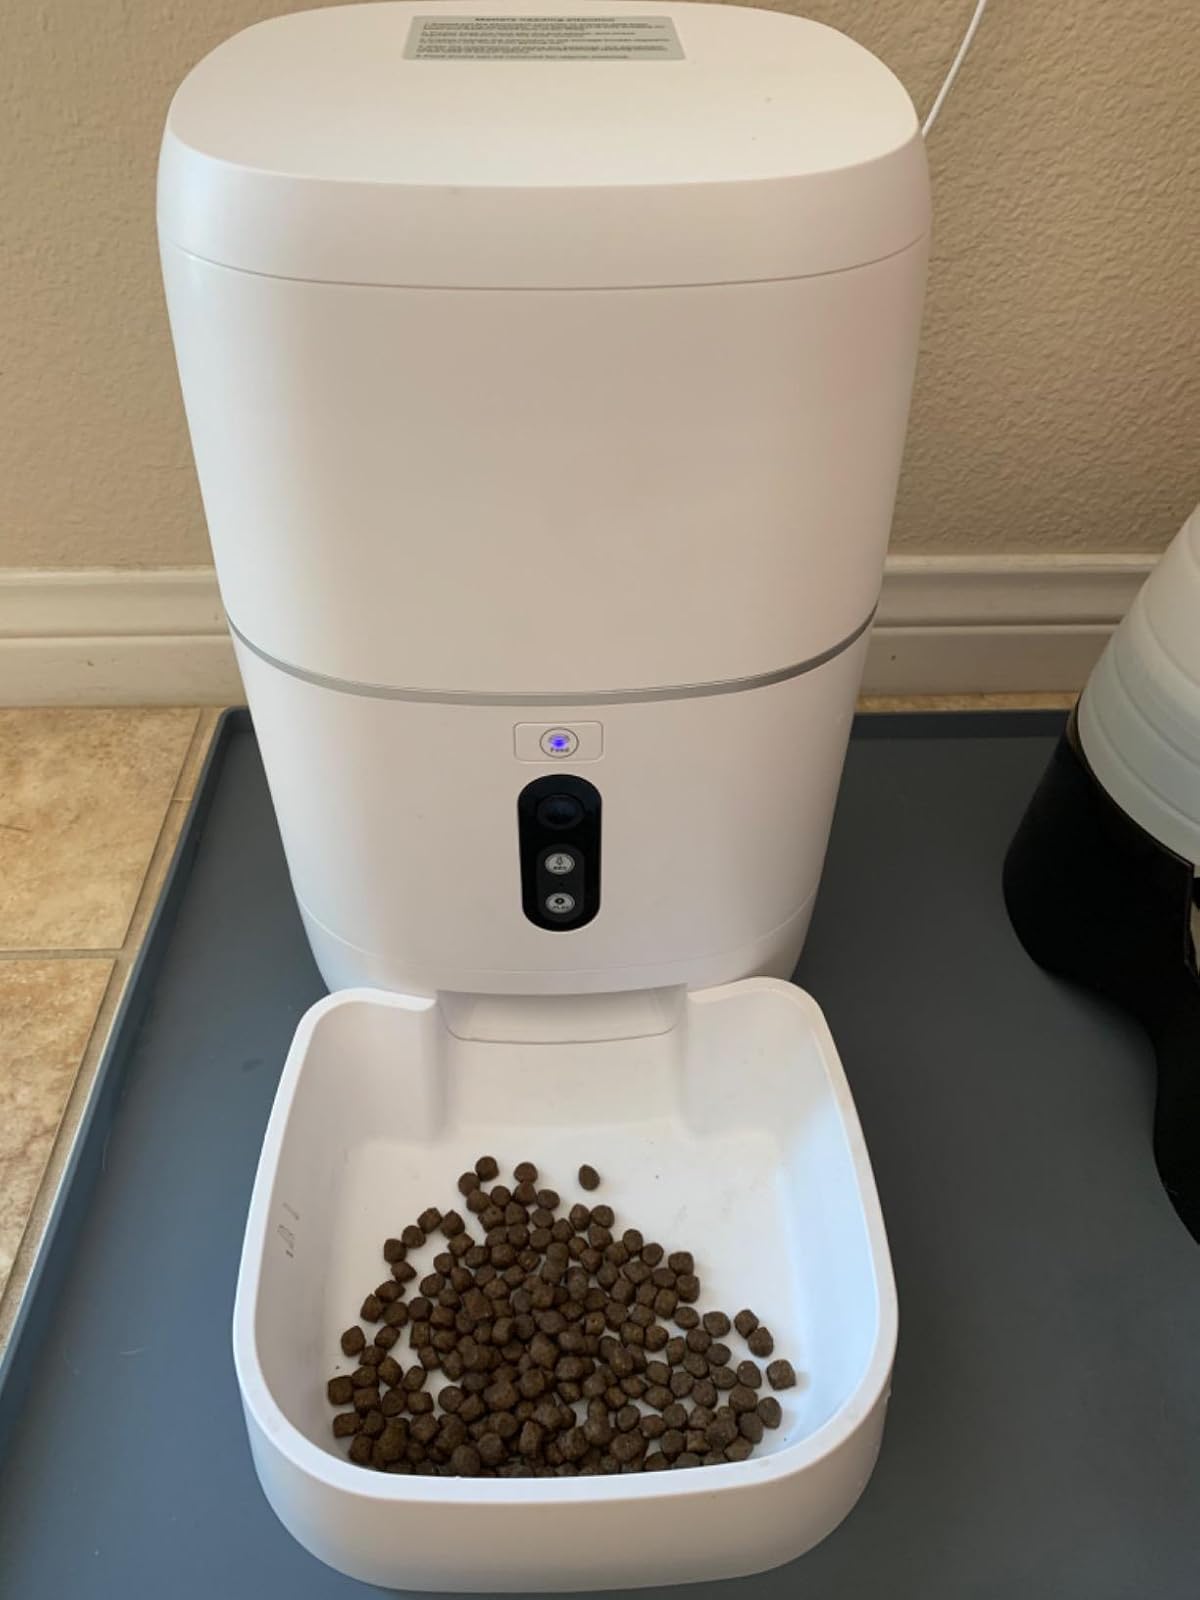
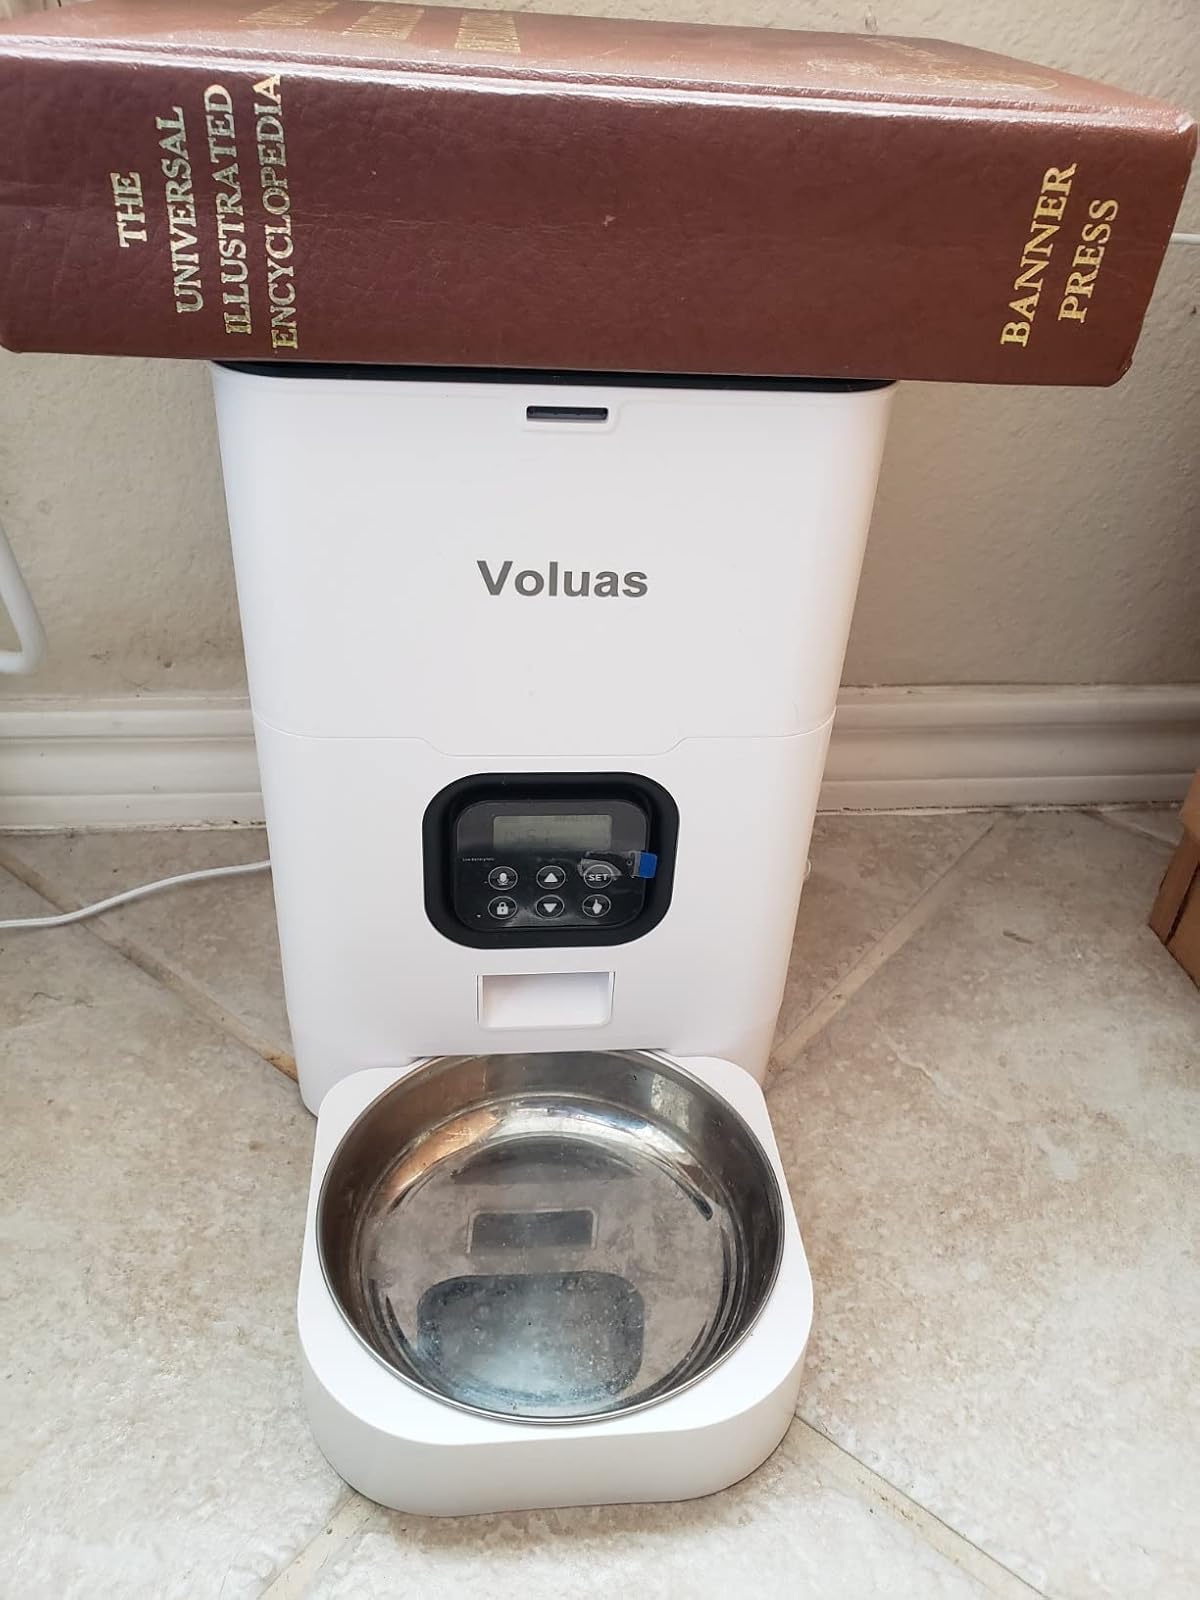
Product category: items_feeder
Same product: no